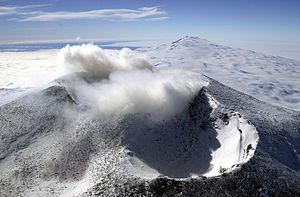
Vue aérienne des cratères du mont Erebus au premier plan et du mont Terror au dernier plan, île de Ross, Antarctique
Le mont Erebus, dont le sommet culmine à 3 794 mètres d'altitude, est un volcan d'Antarctique situé sur l'île de Ross, dans la mer de Ross, ce qui en fait le volcan en activité le plus austral du monde. Il est remarquable du fait de la longévité de sa phase éruptive actuelle, supérieure à trente-cinq ans, et de la présence d'un lac de lave au fond de son cratère principal.
Le mont Terror est une montagne de l'île de Ross en Antarctique, volcan bouclier désormais éteint et voisin du mont Erebus toujours actif.